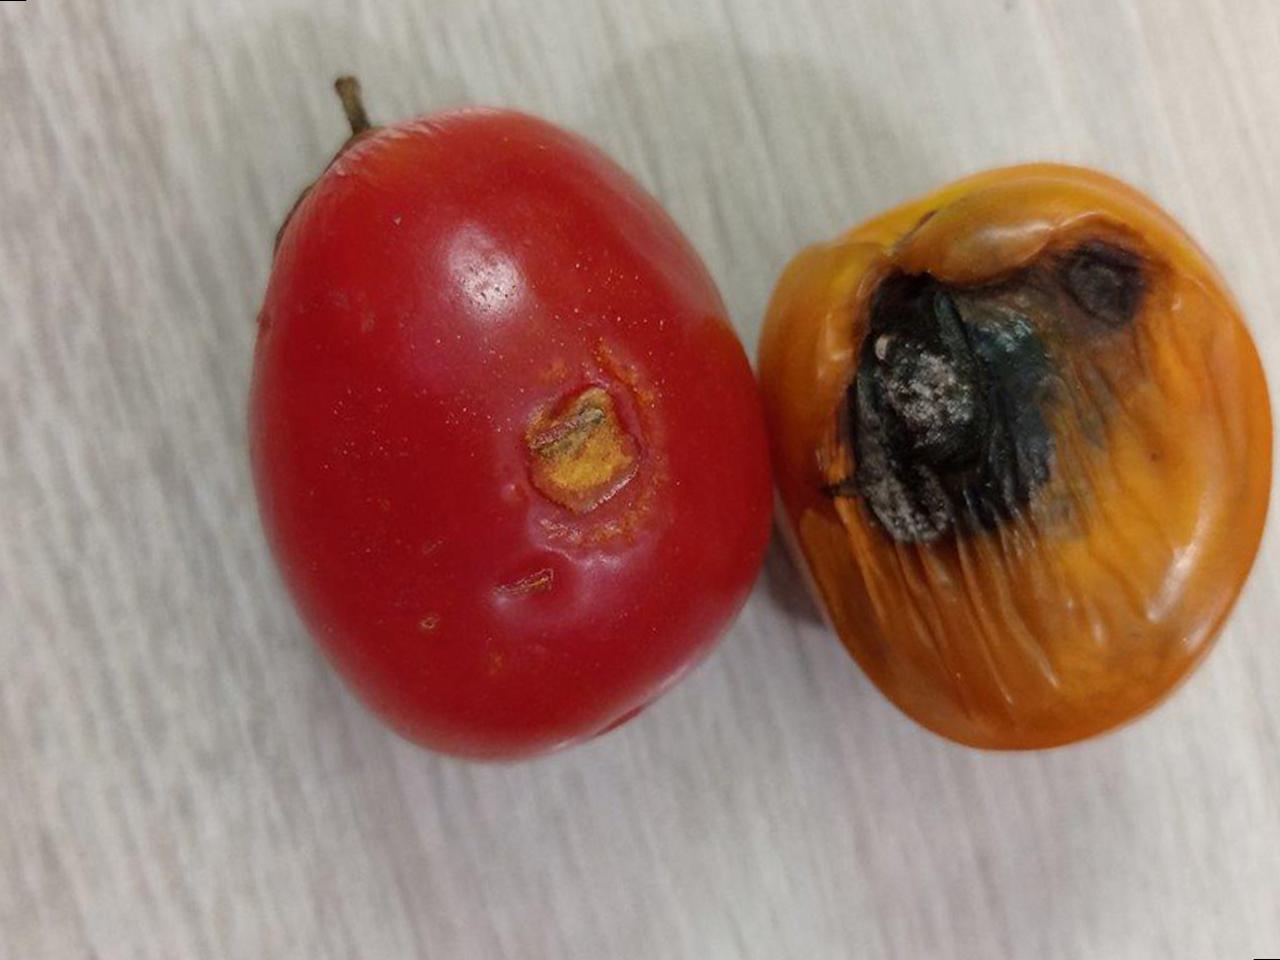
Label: Rotten